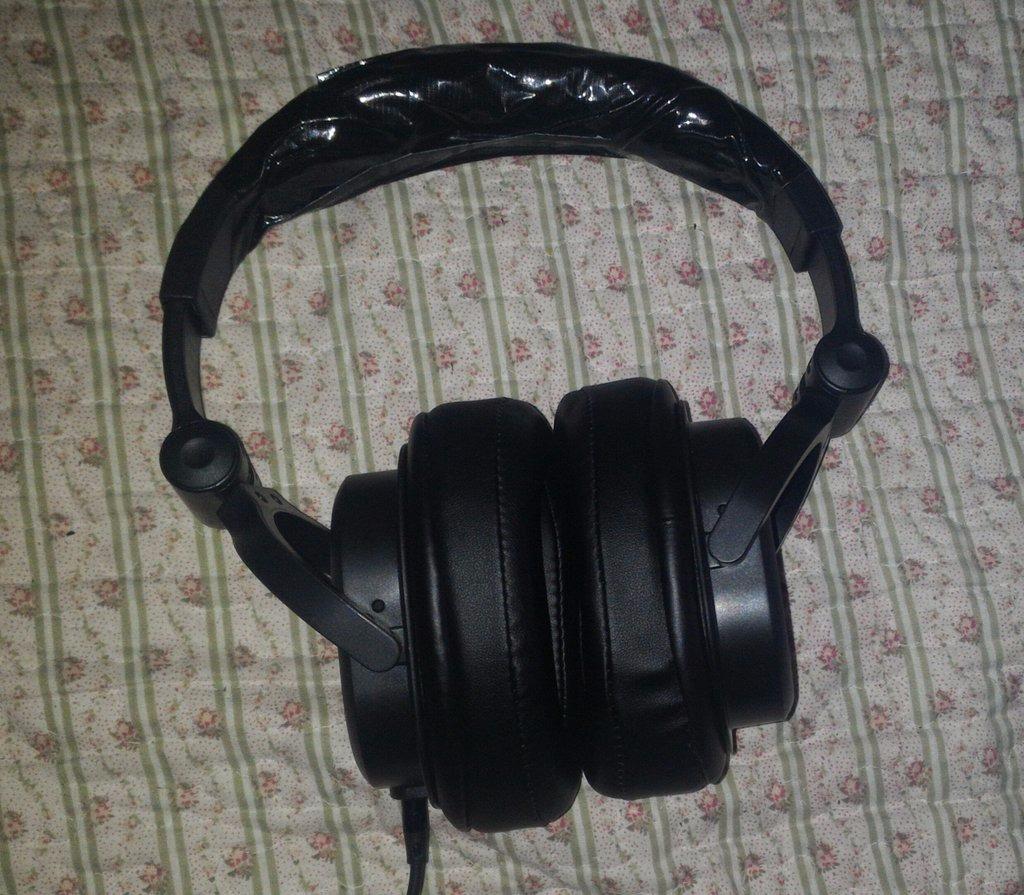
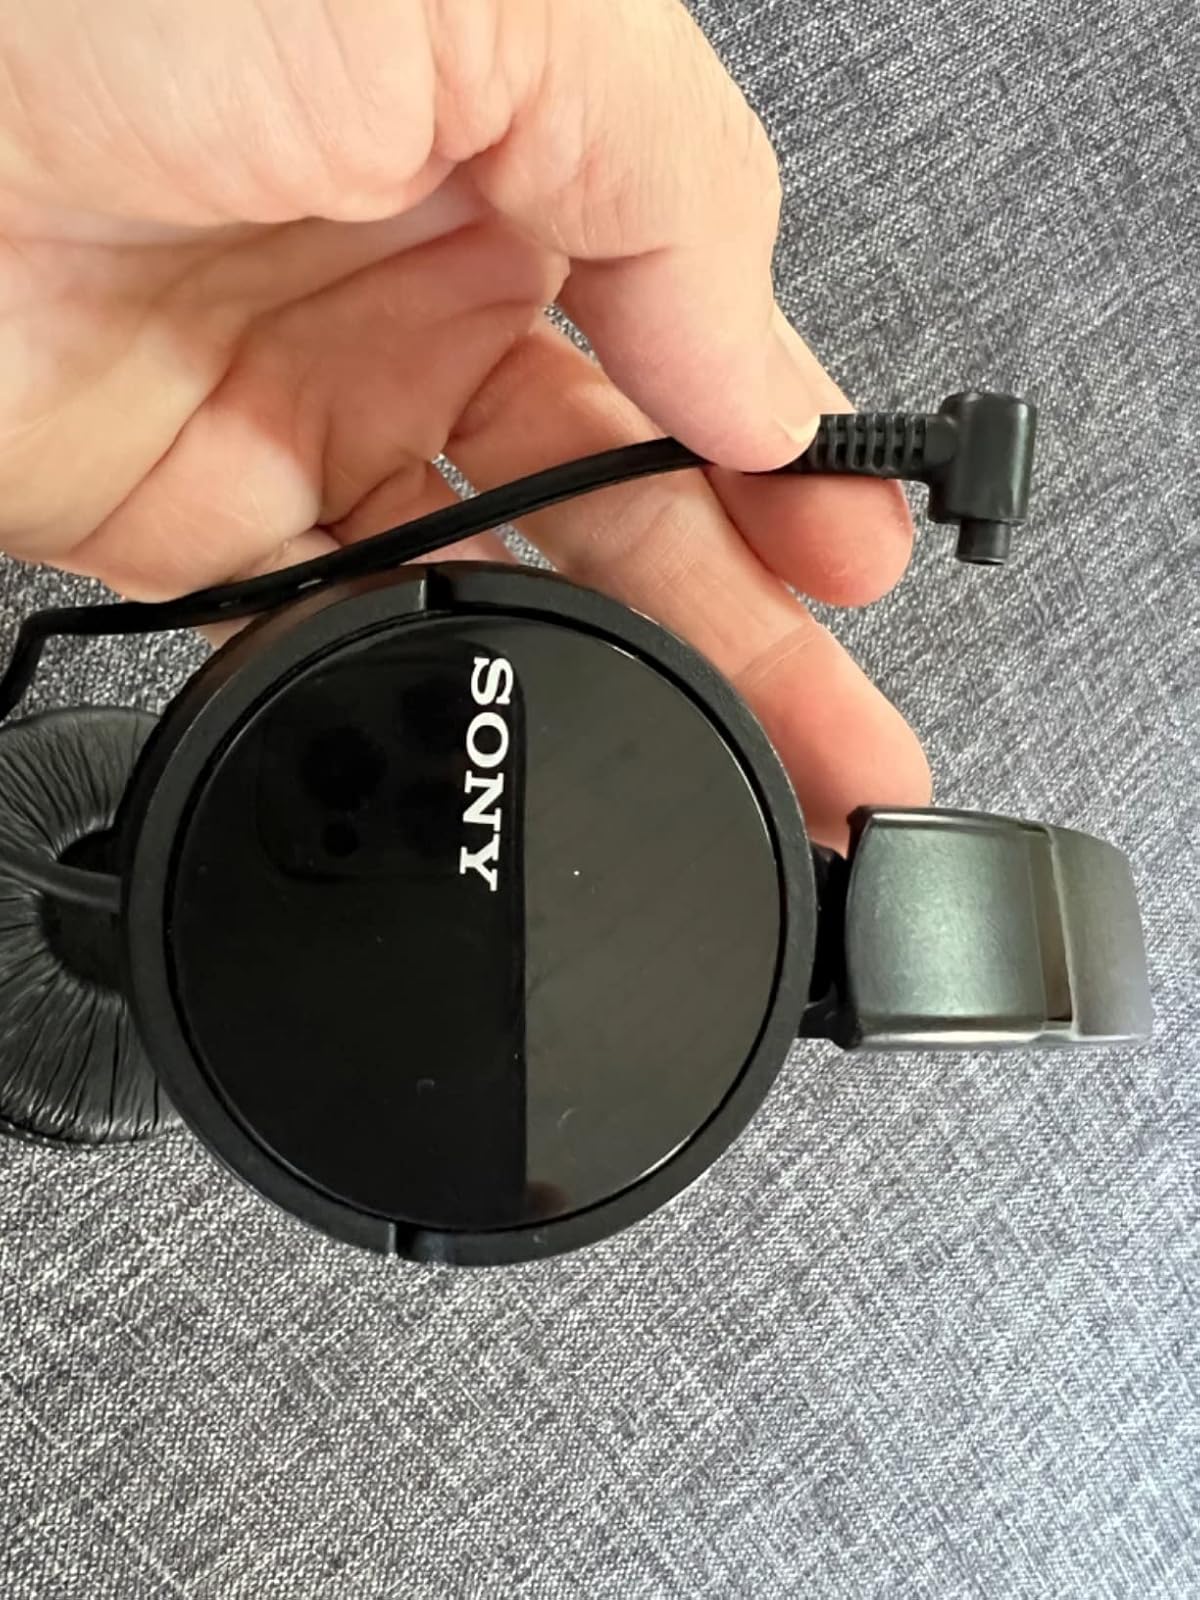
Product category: headphones
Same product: no